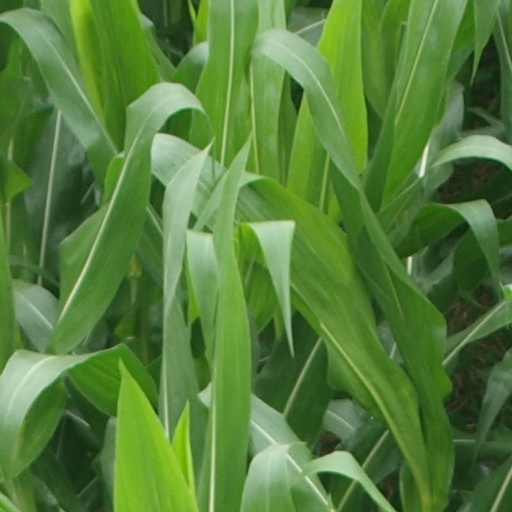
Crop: maize; corn